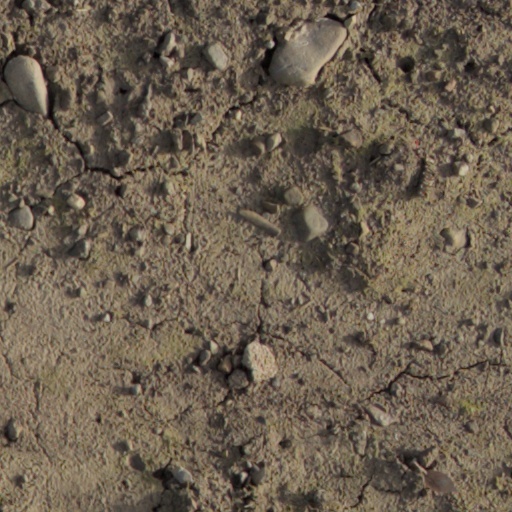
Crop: wheat